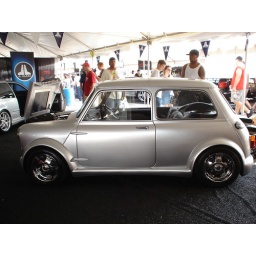
This car has a f'cking television under its hood...